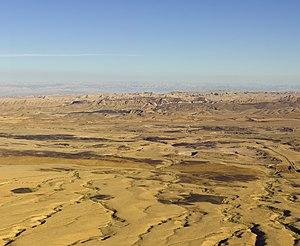
Makhtesh Ramon est un makhtesh, cirque d'érosion karstique situé dans le désert du Neguev. Il mesure 40 km de long, 2 à 10 km de large et 500 m de profondeur. La ville de Mitzpe Ramon se situe sur l'arête nord du cirque.